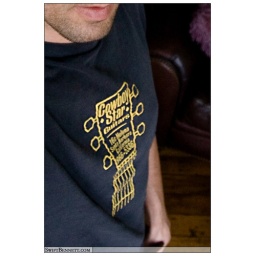
Old faded shirt designed by a close friend for a guitar shop in my hometown of Santa Barbara, CA.